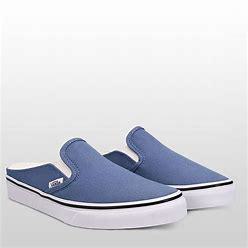
Brand: Vans
Model: Classic Slip On